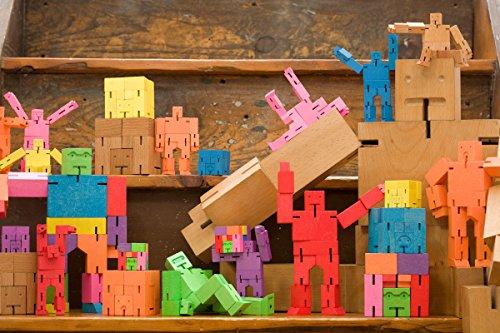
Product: Areaware Cubebot Medium (Natural)
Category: Toys & Games | Puzzles | Brain Teasers | Assembly & Disentanglement Puzzles
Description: Great Condition.
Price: $18.44
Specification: ProductDimensions:13.5x3.5x9.5inches|ItemWeight:6.1ounces|ShippingWeight:14.4ounces(Viewshippingratesandpolicies)|DomesticShipping:ItemcanbeshippedwithinU.S.|InternationalShipping:ThisitemcanbeshippedtoselectcountriesoutsideoftheU.S.LearnMore|ASIN:B00W79K1YW|Itemmodelnumber:DWC1N|Manufacturerrecommendedage:36months-15years